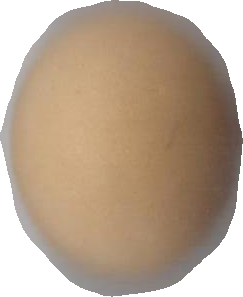
Variety: Grobogan